Victor Martinez (author)

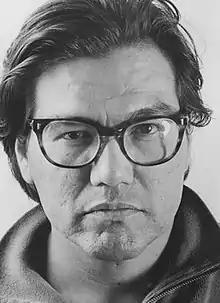

Victor L. Martinez (February 21, 1954 – February 18, 2011) was an American poet and author. He won the 1996 U.S. National Book Award for Young People's Literature for his first novel, "Parrot in the Oven: Mi Vida".